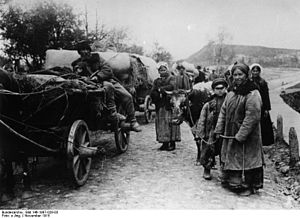
Østfronten under 1. verdenskrig / Krigsåret 1915
Flygtende russiske bønder, 1915
Østfronten var under 1. verdenskrig den vigtigste front i kampene mellem Centralmagterne Tyskland og Østrig-Ungarn på den ene side og Rusland på den anden. Krigsområdet omfattede store dele af Østeuropa og strakte sig efter Rumæniens indtræden i krigen i 1916 fra Baltikum til Sortehavet.